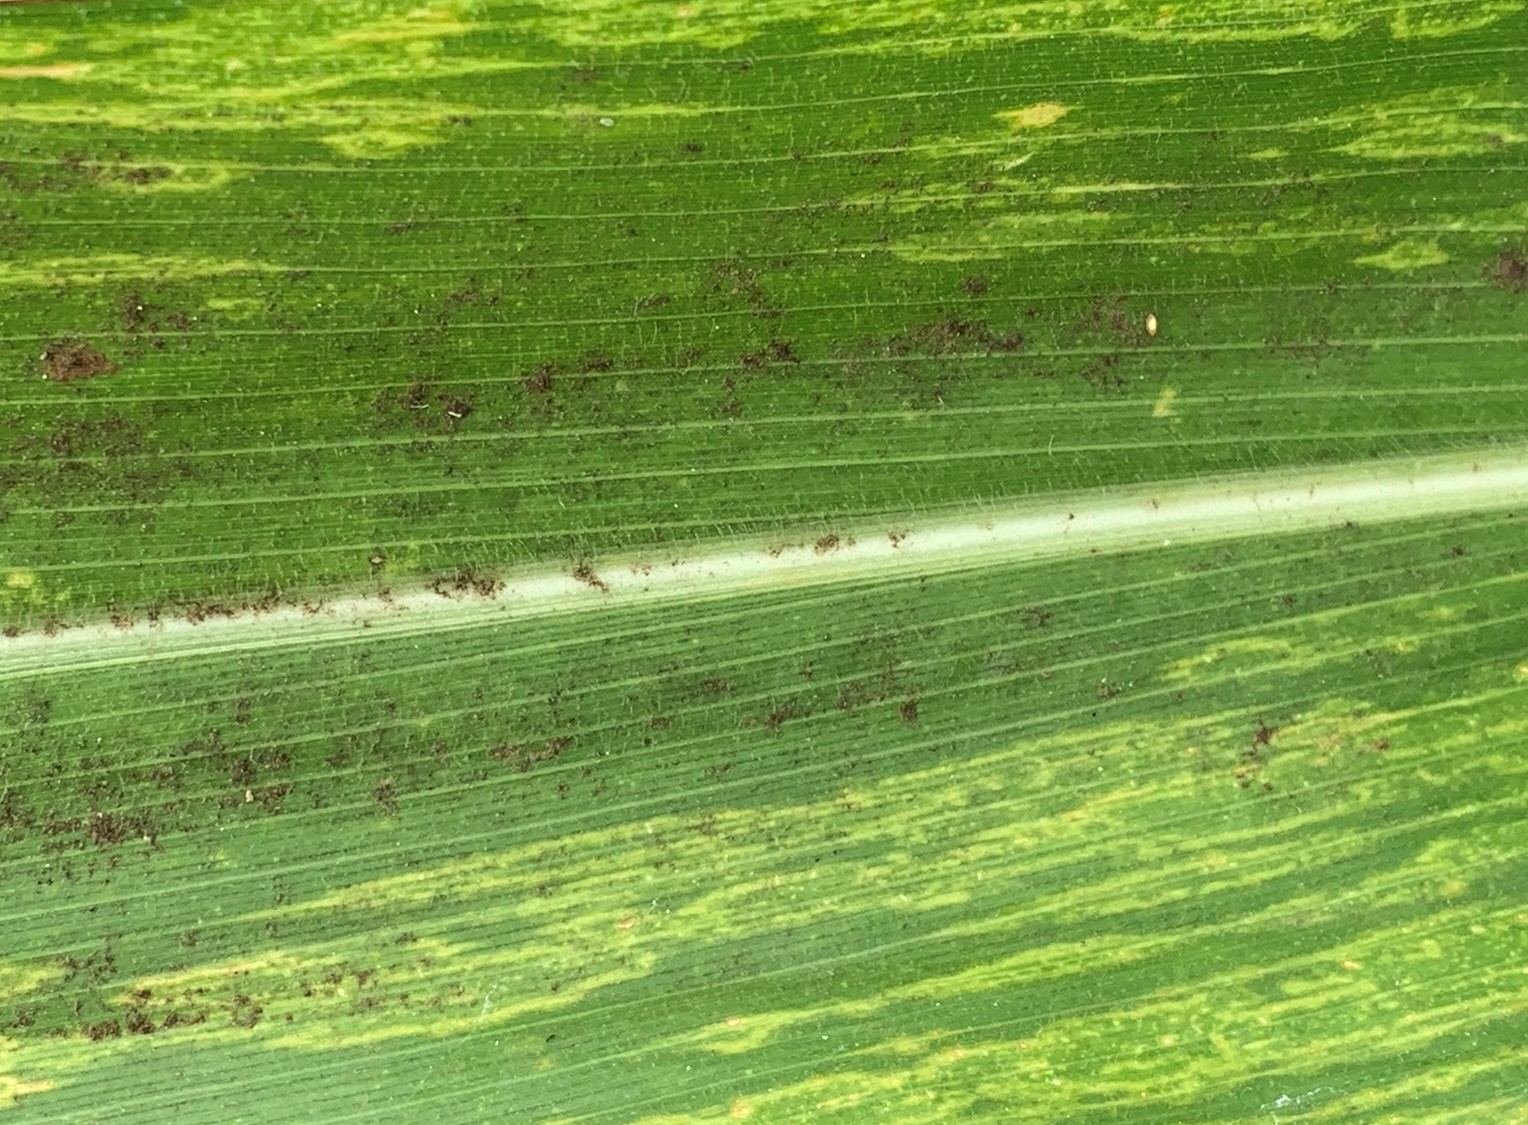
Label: MLN